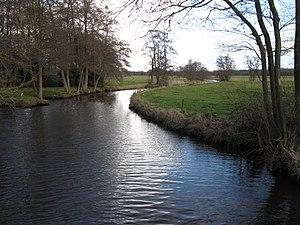
Le Boarn est une rivière néerlandaise qui coule dans la province de la Frise. La rivière est également connue sous les noms de Alddjip / Ouddiep, et Keningsdjip / Koningsdiep.
La bataille du Boarn est une bataille qui se déroula en 734 entre les Francs et les Frisons près de l'embouchure de la Boarn dans ce qui est aujourd'hui la province néerlandaise de Frise.